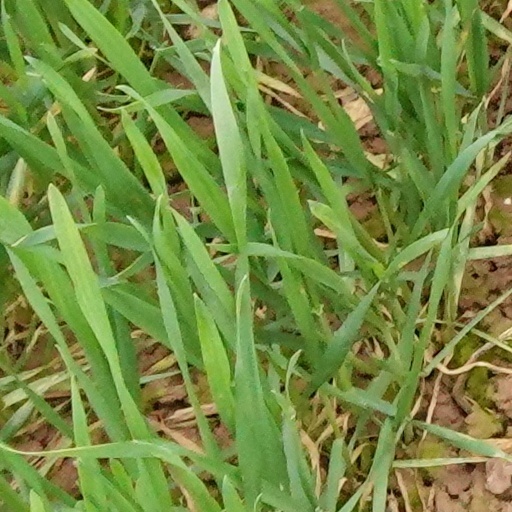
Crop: wheat